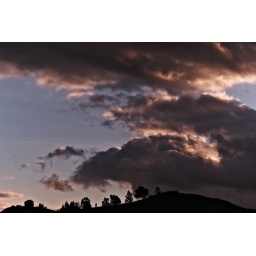
Coloured sky in a black world - IMG_5764